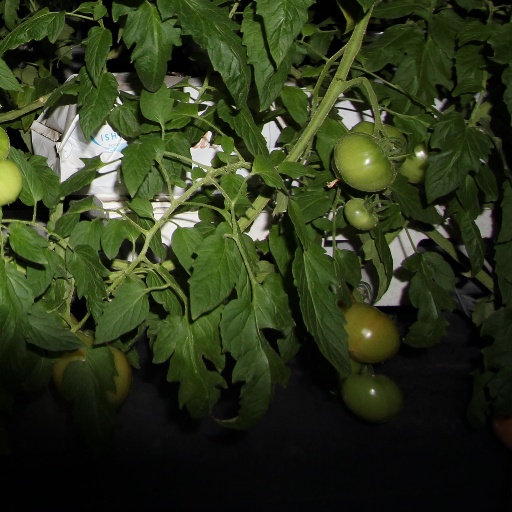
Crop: tomato